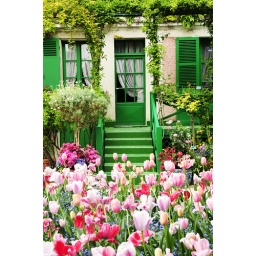
green house in Monet garden